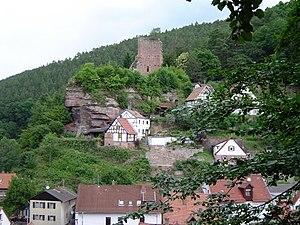
Elmstein est une municipalité allemande située dans le land de Rhénanie-Palatinat et l'arrondissement de Bad Dürkheim.